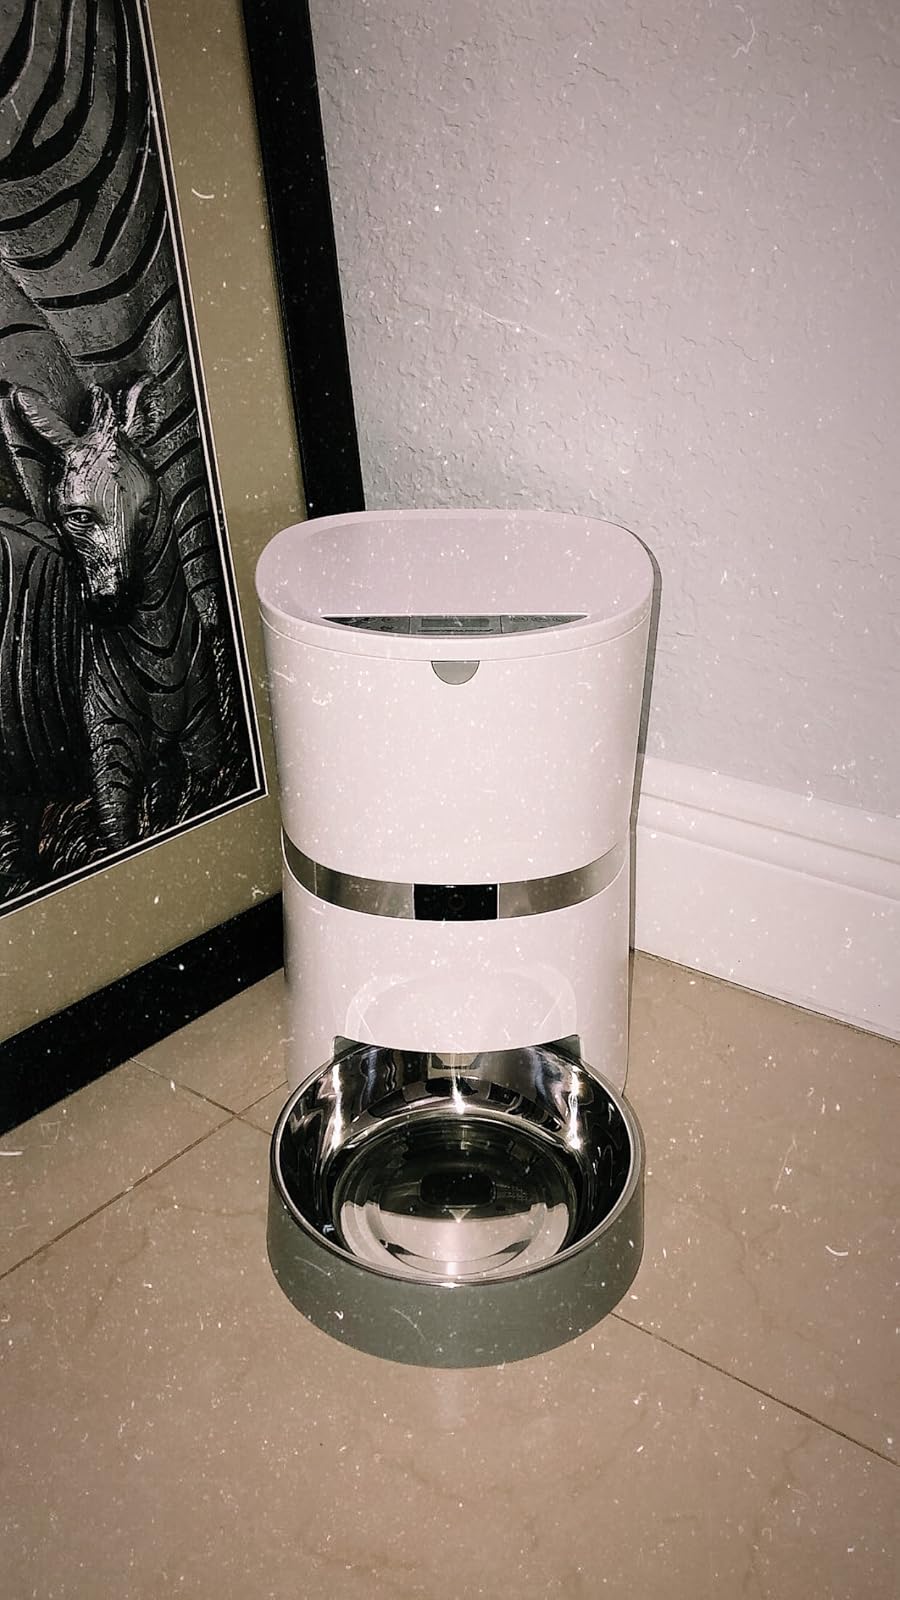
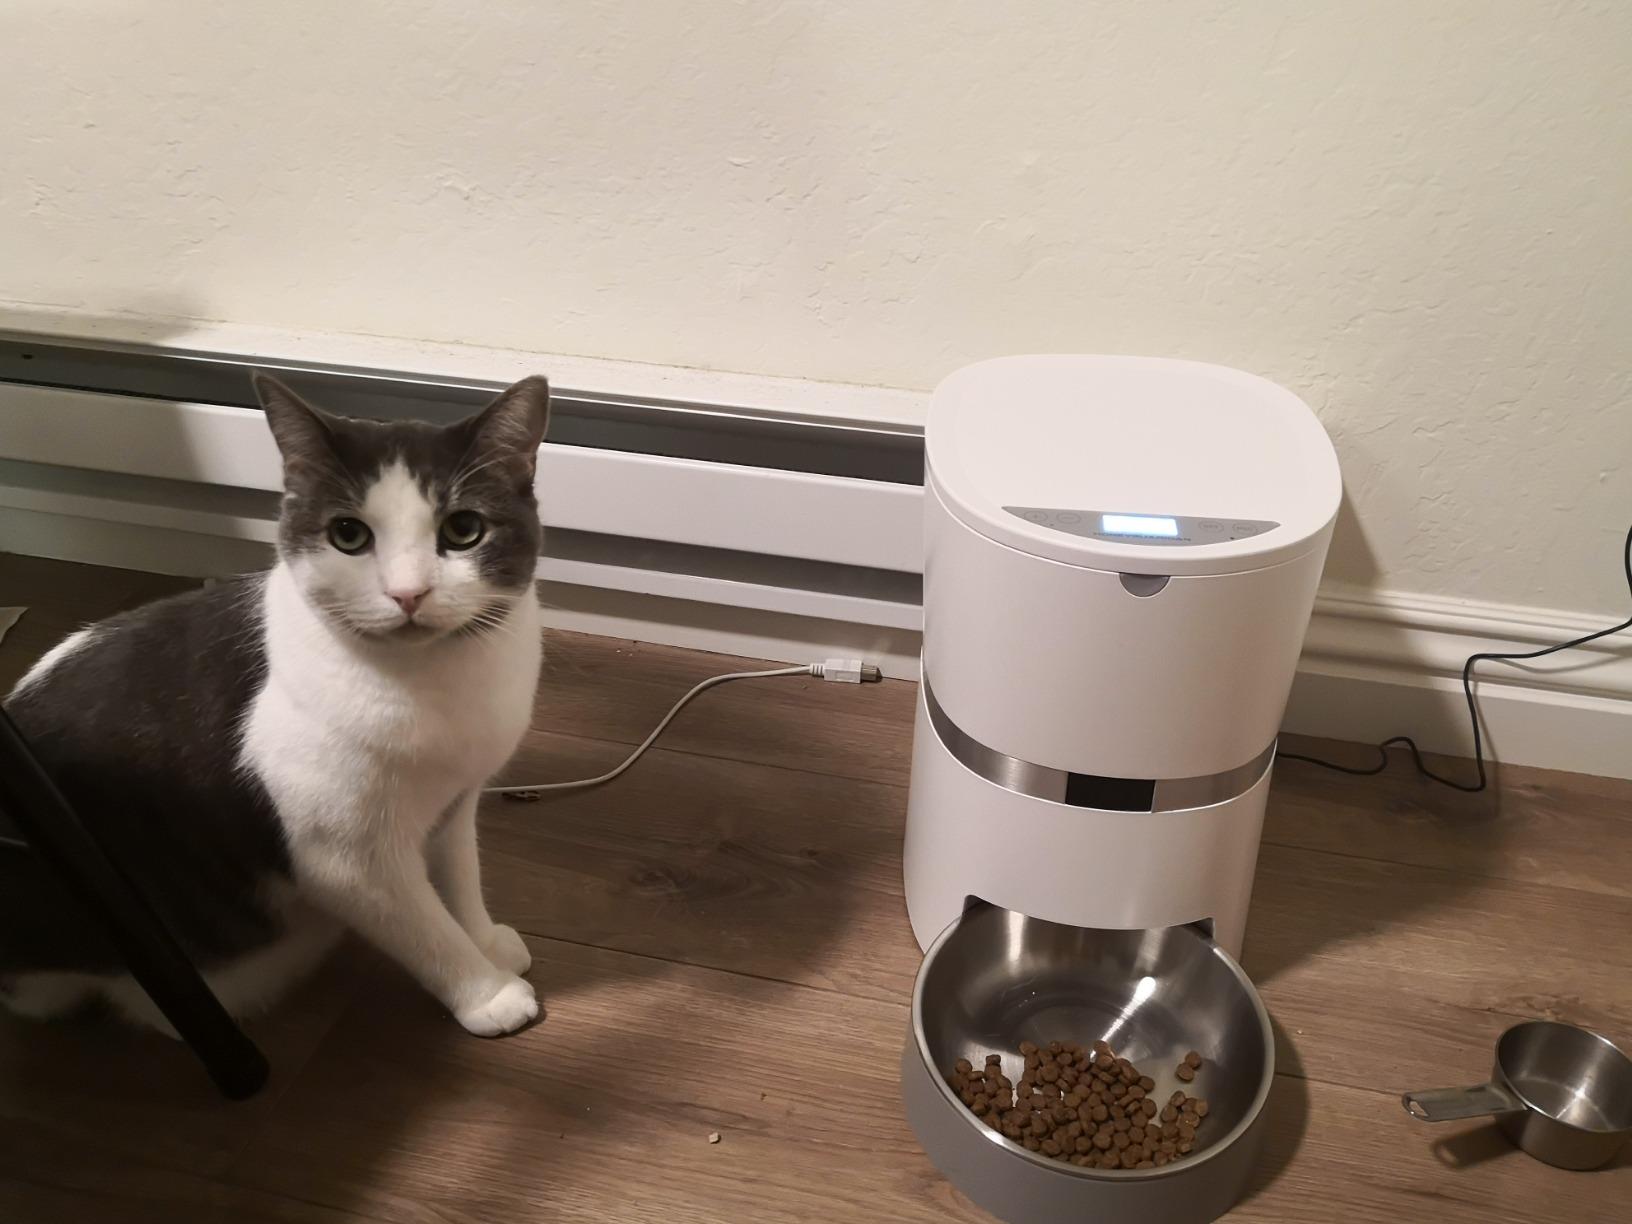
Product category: items_feeder
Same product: yes